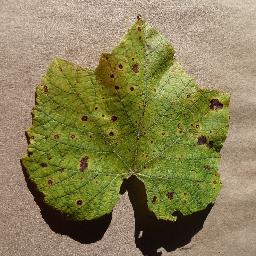
Label: Grape___Leaf_blight_(Isariopsis_Leaf_Spot)